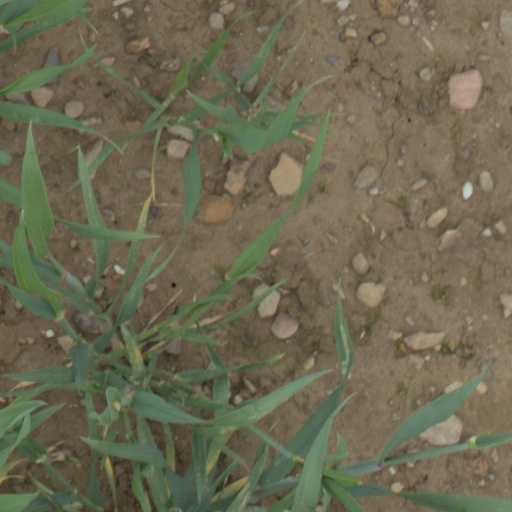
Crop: wheat